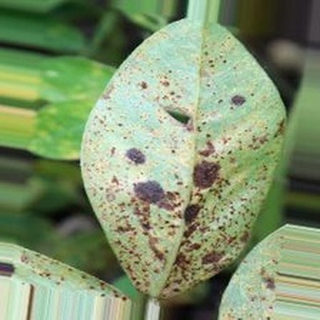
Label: groundnut_rust